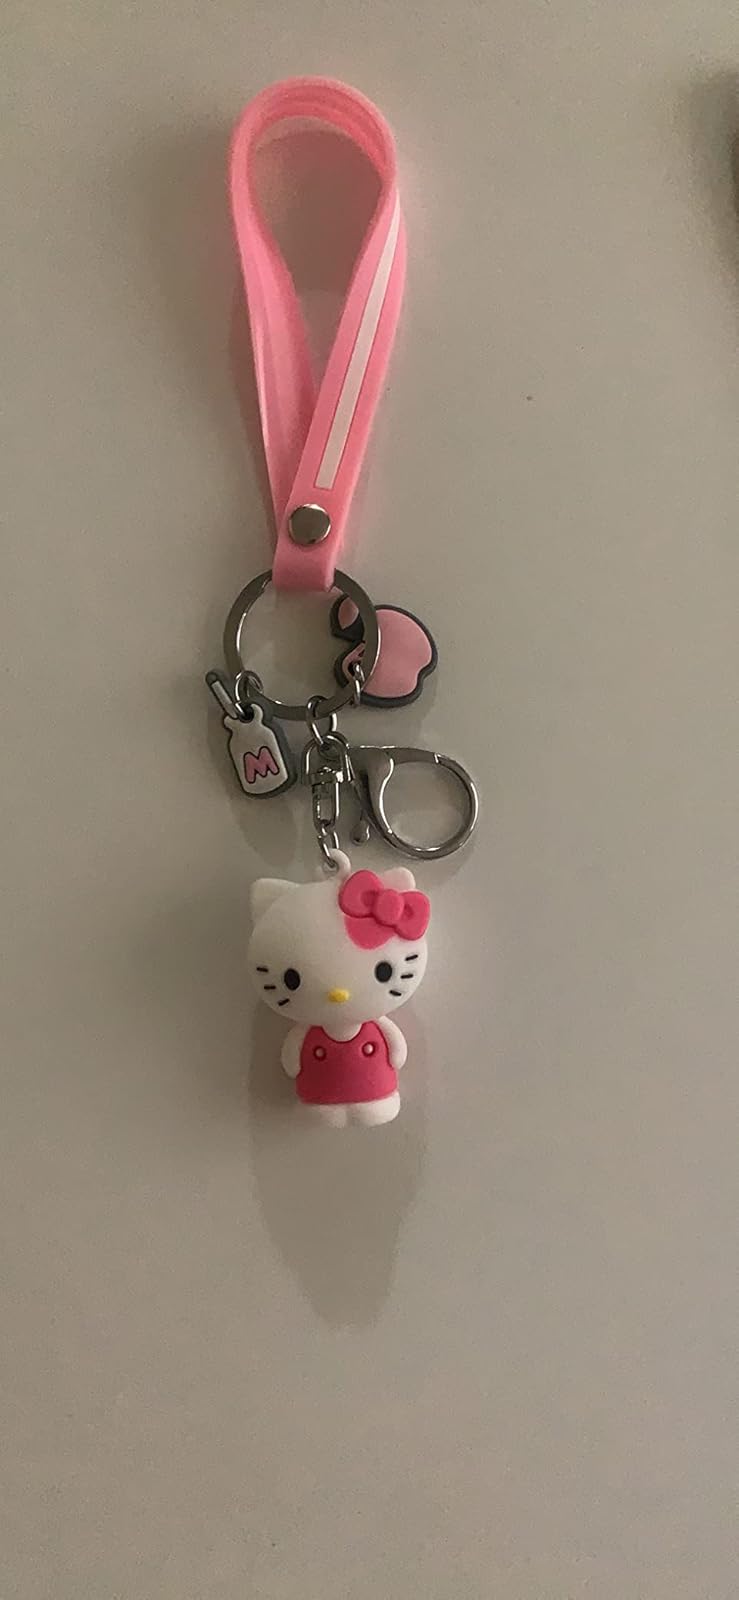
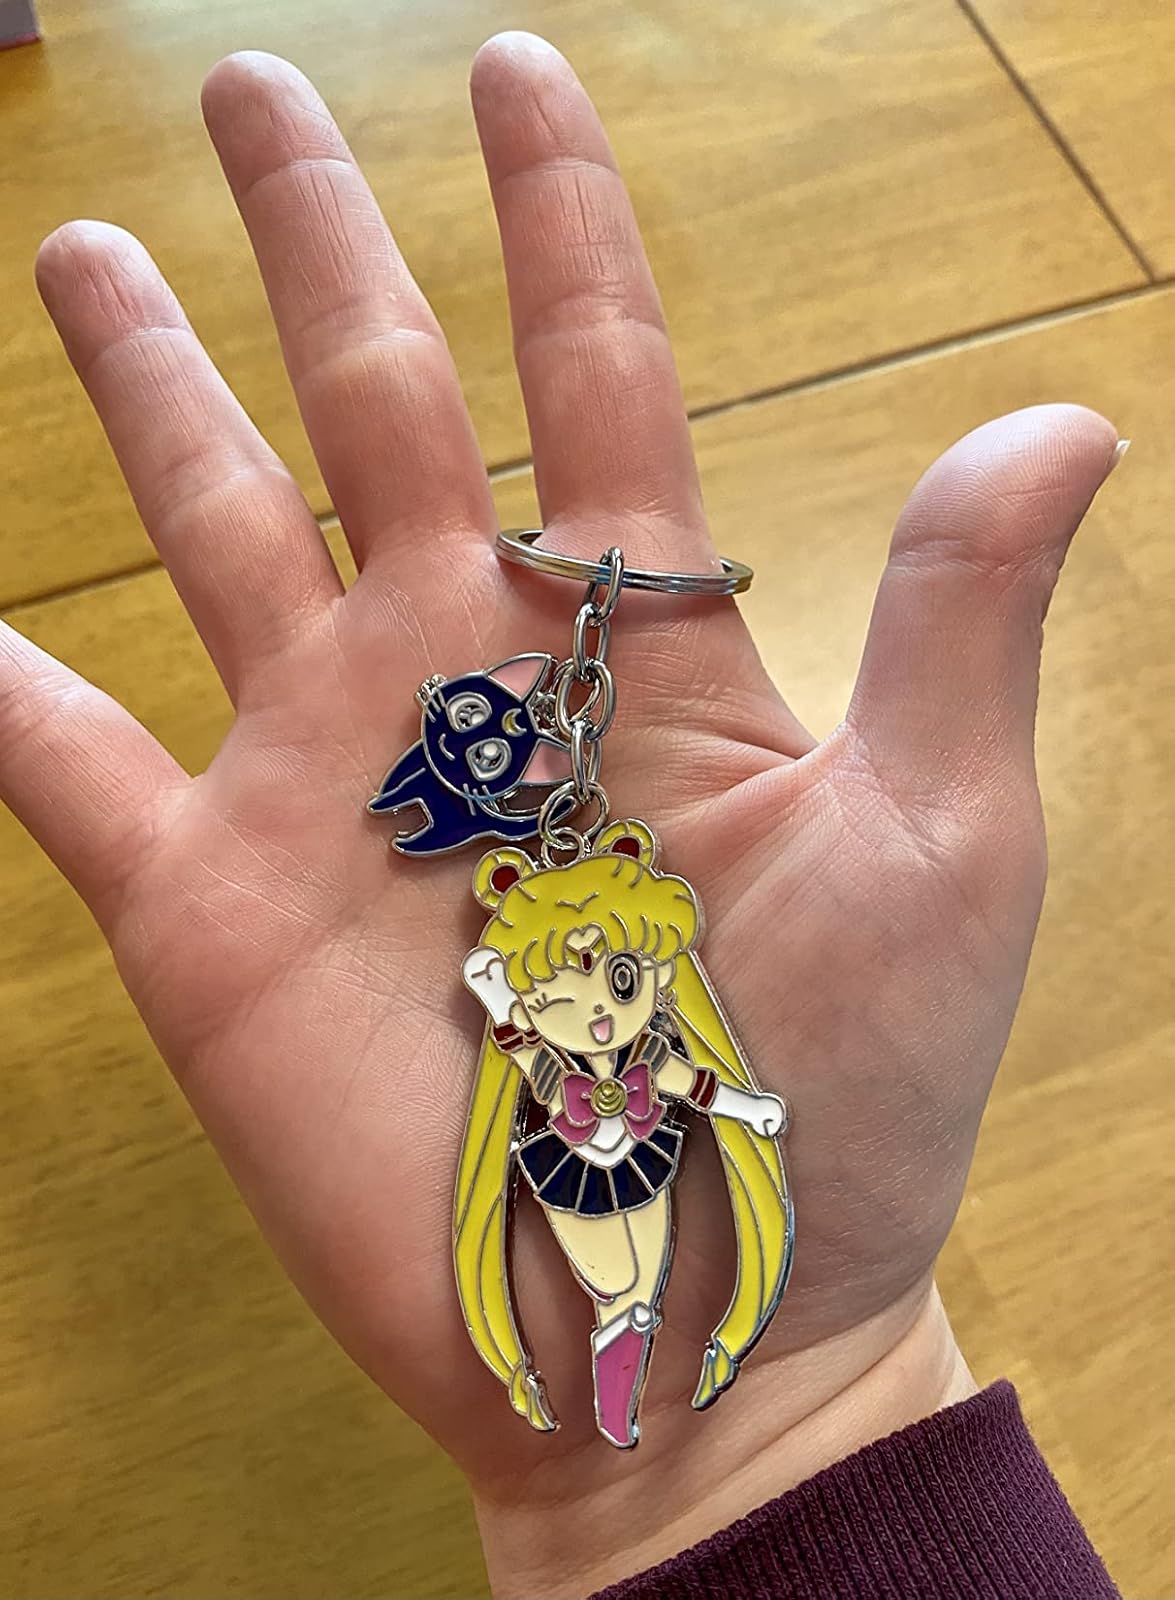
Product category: accessories_keychain
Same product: no